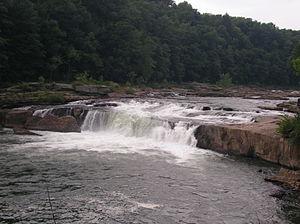
Liste des parcs d'État de la Pennsylvanie aux États-Unis d'Amérique par ordre alphabétique. Ils sont gérés par le Pennsylvania Bureau of State Parks et le Pennsylvania Historical and Museum Commission.